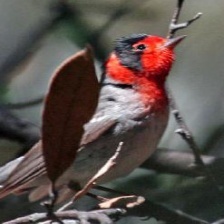
Species: RED FACED WARBLER
Scientific name: CARDELLINA RUBRIFRONS